Flying Eagle cent

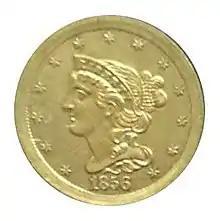
Pattern half cent in copper-nickel, struck to display the alloy as a coin

Copper prices resurged in late 1852 and into 1853 past the $0.40 per pound that the Mint viewed as the break-even point for cent manufacture after considering the cost of production; of copper made large cents. In 1853, patterns using a base-metal alloy were struck using a quarter eagle obverse die, about the size of a dime. Some of the proposed alloys contained the metal nickel. Also considered for use in the cent was "French bronze" (95% copper with the remainder tin and zinc) and various varieties of German silver. In his 1854 annual report, Mint Director James Ross Snowden advocated the issue of small, bronze cents, as well as the elimination of the half cent, which he described as useless in commerce. A number of pattern cents were struck in 1854 and 1855. These featured various designs, including several depictions of Liberty and two adaptations of work by the late Mint chief engraver Christian Gobrecht: one showing a seated Liberty, which Gobrecht had placed on the silver coins in the 1830s, and another of a flying eagle, which Gobrecht had created based upon a sketch by Titian Peale.